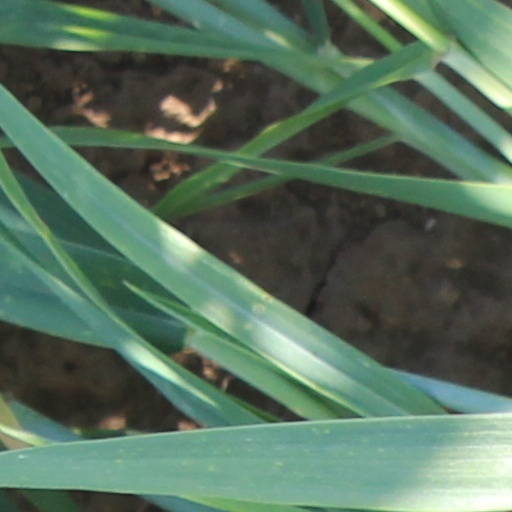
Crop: wheat